Pasadena, California

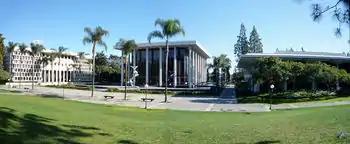
Ambassador Auditorium

Situated at the base of the San Gabriel Mountains, snow is known to fall occasionally in Pasadena. The heaviest snowfall in Pasadena history occurred on January 11, 1949; fell at Pasadena's city hall and more than fell in the foothills above the city. The most recent snowfall in Pasadena was on February 21, 2019.